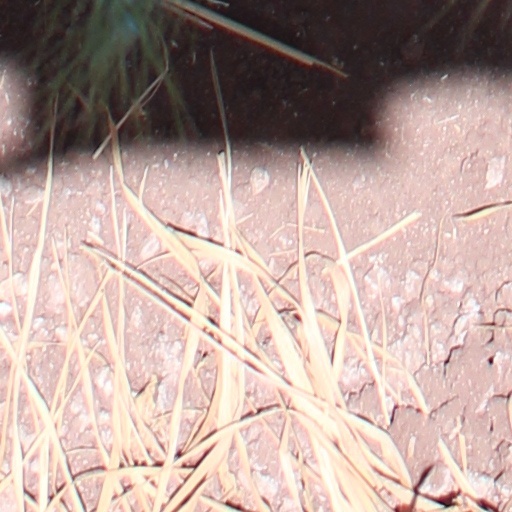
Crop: wheat